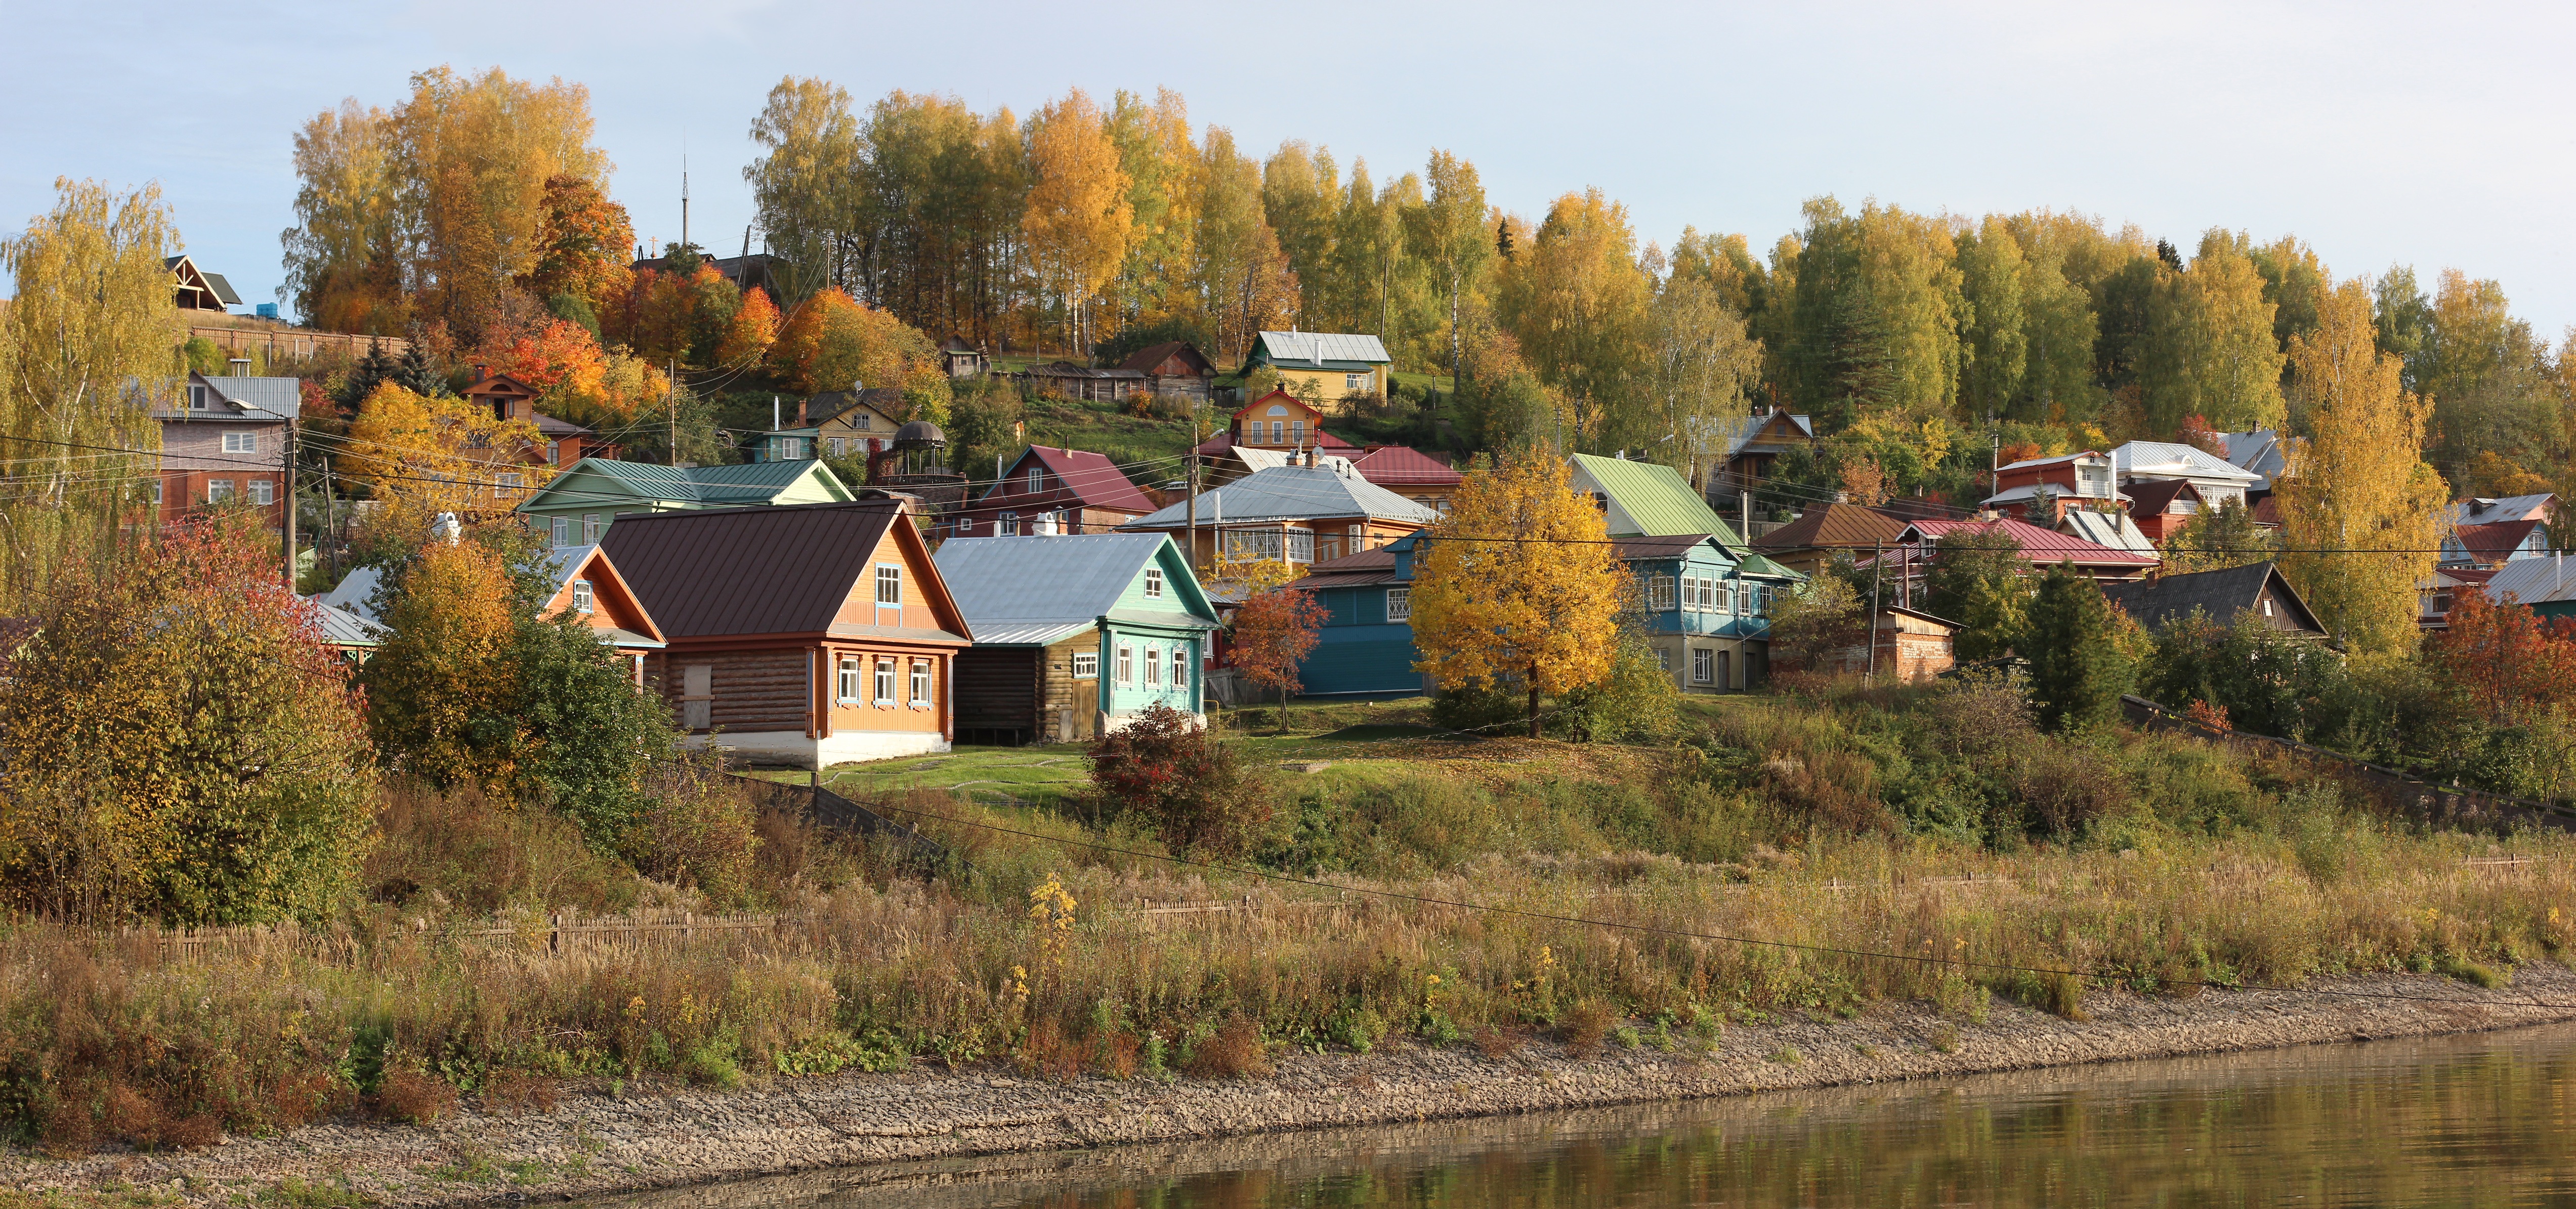
tree, farm, village, transport, autumn, agriculture, season, waterway, volga, rural area, plyos